Harry Hill Bandholtz

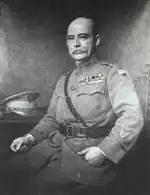
Bandholtz in 1920

After returning to the US, Bandholtz commanded the 13th Infantry Brigade at Camp Funston in Kansas. This camp had been established for troops to be trained for World War I.